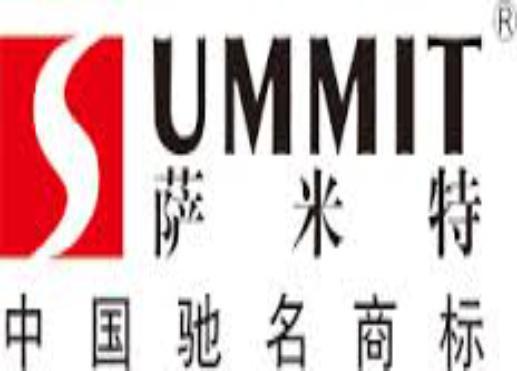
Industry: Others